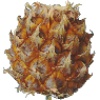
Label: Pineapple Mini 1